Boddington, Gloucestershire

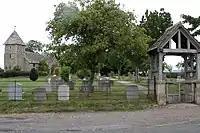
St Mary Magdelene Church, Boddington

Boddington is a village and parish near Cheltenham. The population taken at the 2011 census was 266. It is home to RAF Boddington.